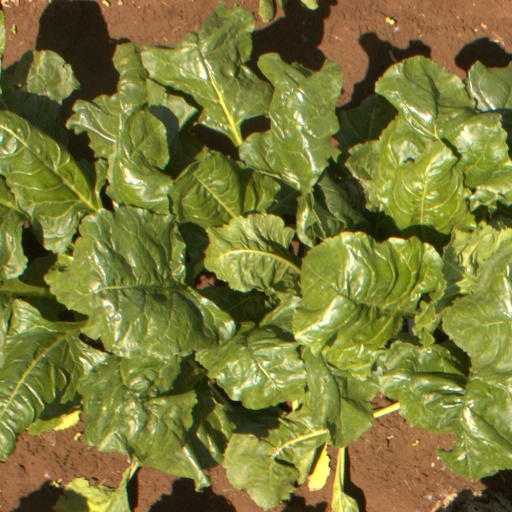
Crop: sugar beet